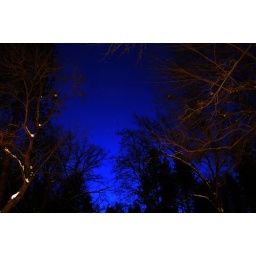
The sky through the trees in Manito park in Spokane, Washington at night